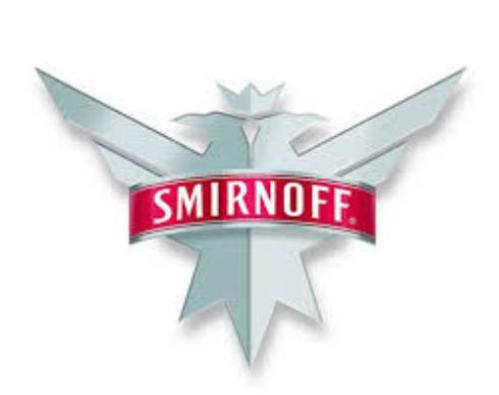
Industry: Food